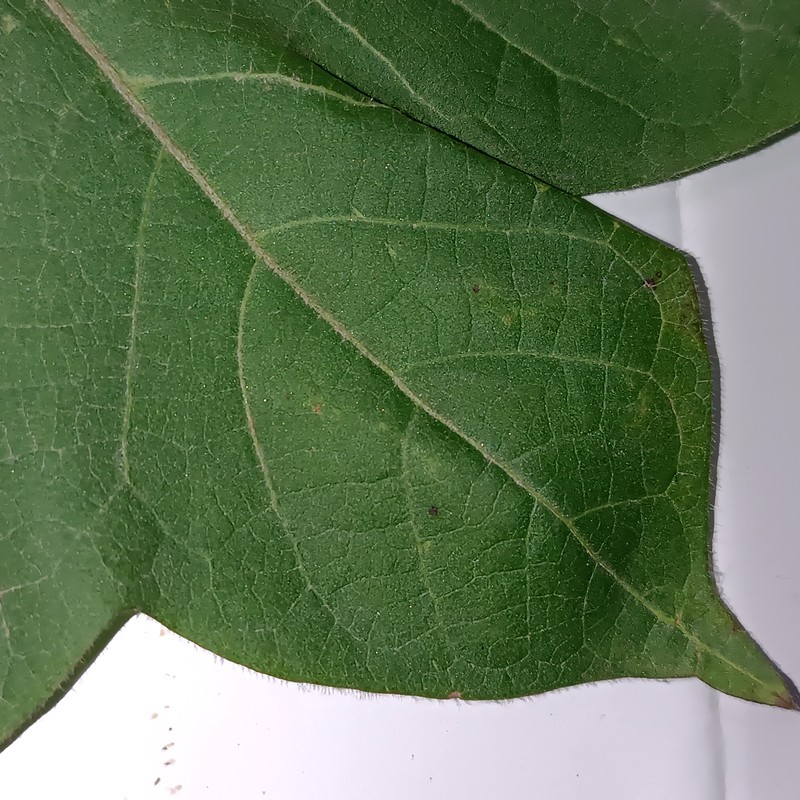
Label: Healthy Leaf